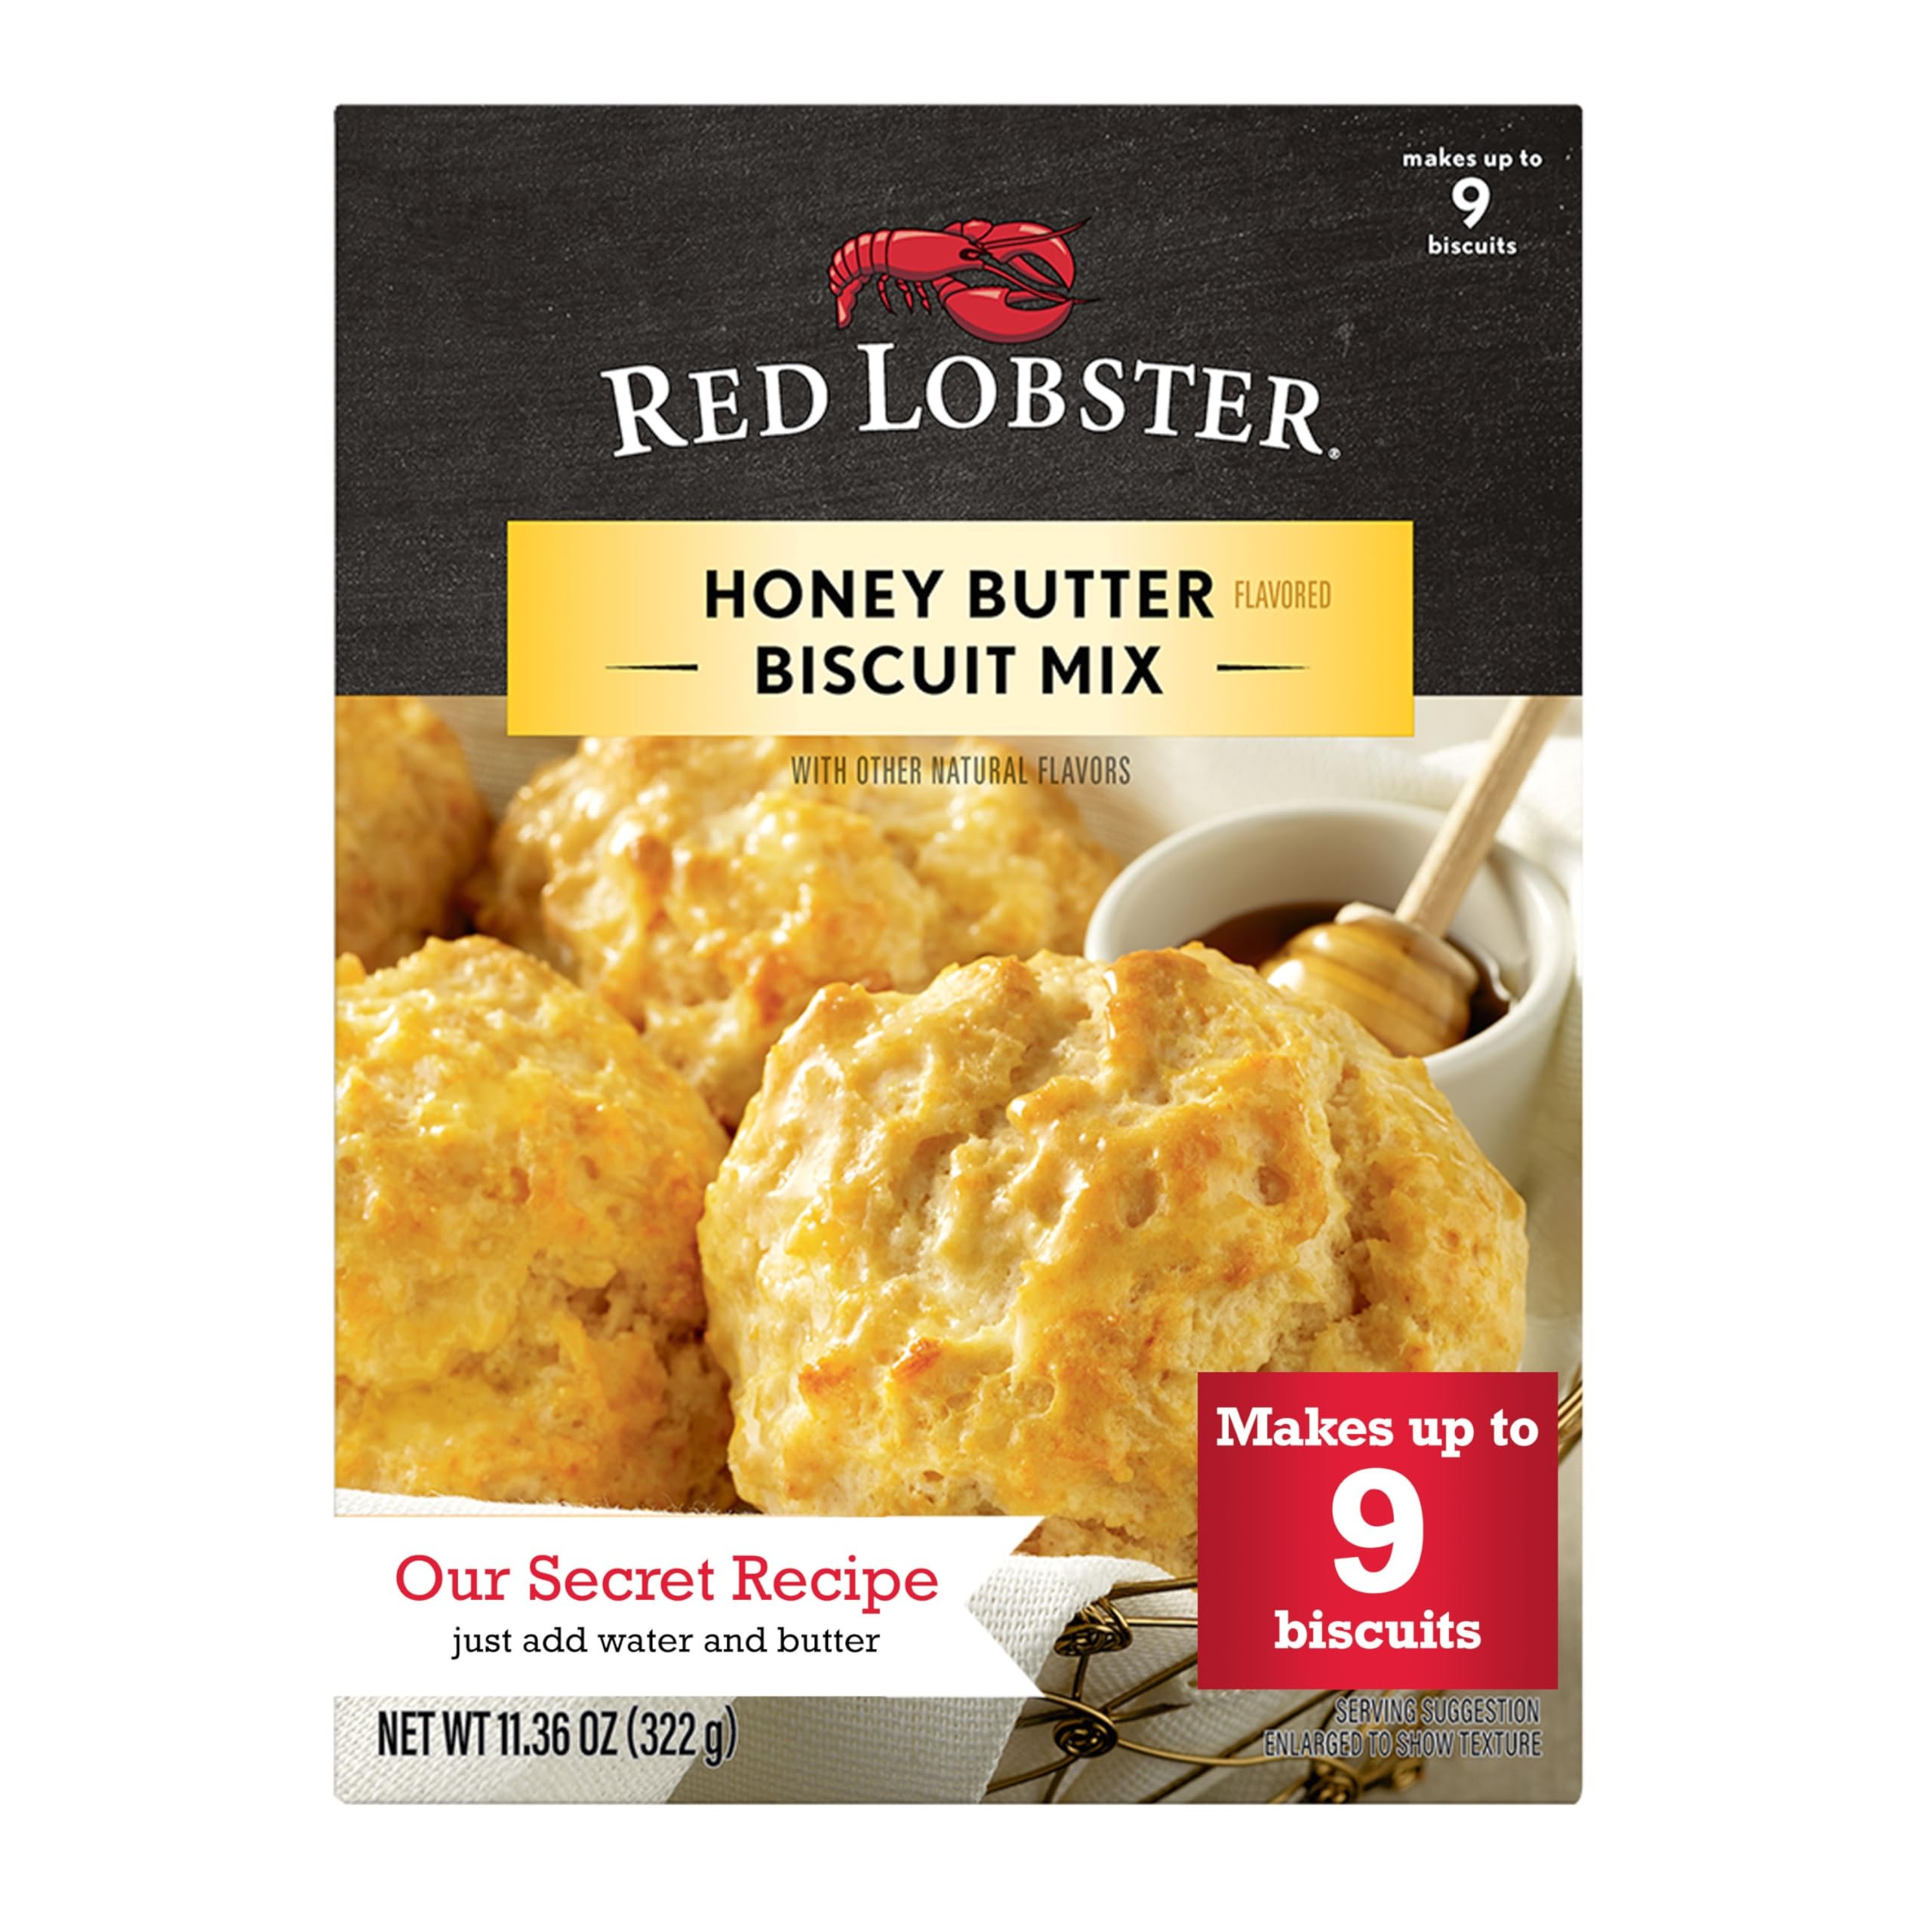
Item Name: Red Lobster Honey Butter Biscuit Mix, 11.36 Oz
Bullet Point 1: What's Included: A single 11.36-ounce box of Red Lobster Honey Butter Biscuit Mix with a honey butter seasoning pouch
Bullet Point 2: Easy to Make Baking Mix: Just add water to the mix and bake—add the sweet honey butter seasoning pouch to melted butter and brush over biscuits
Bullet Point 3: Pairs With Any Meal: Make a honey butter biscuit and egg sandwich for breakfast, enjoy sweet biscuits with soup for lunch or as a side with dinner
Bullet Point 4: Signature Flavors: Like they're right from Red Lobster and ready in no time, you can enjoy flavorful signature favorites anytime you want to indulge
Bullet Point 5: Delightfully Delicious: With this biscuit mix, easily make Red Lobster's Honey Butter Biscuits in your very own kitchen
Value: 11.36
Unit: Ounce

Price: 3.29